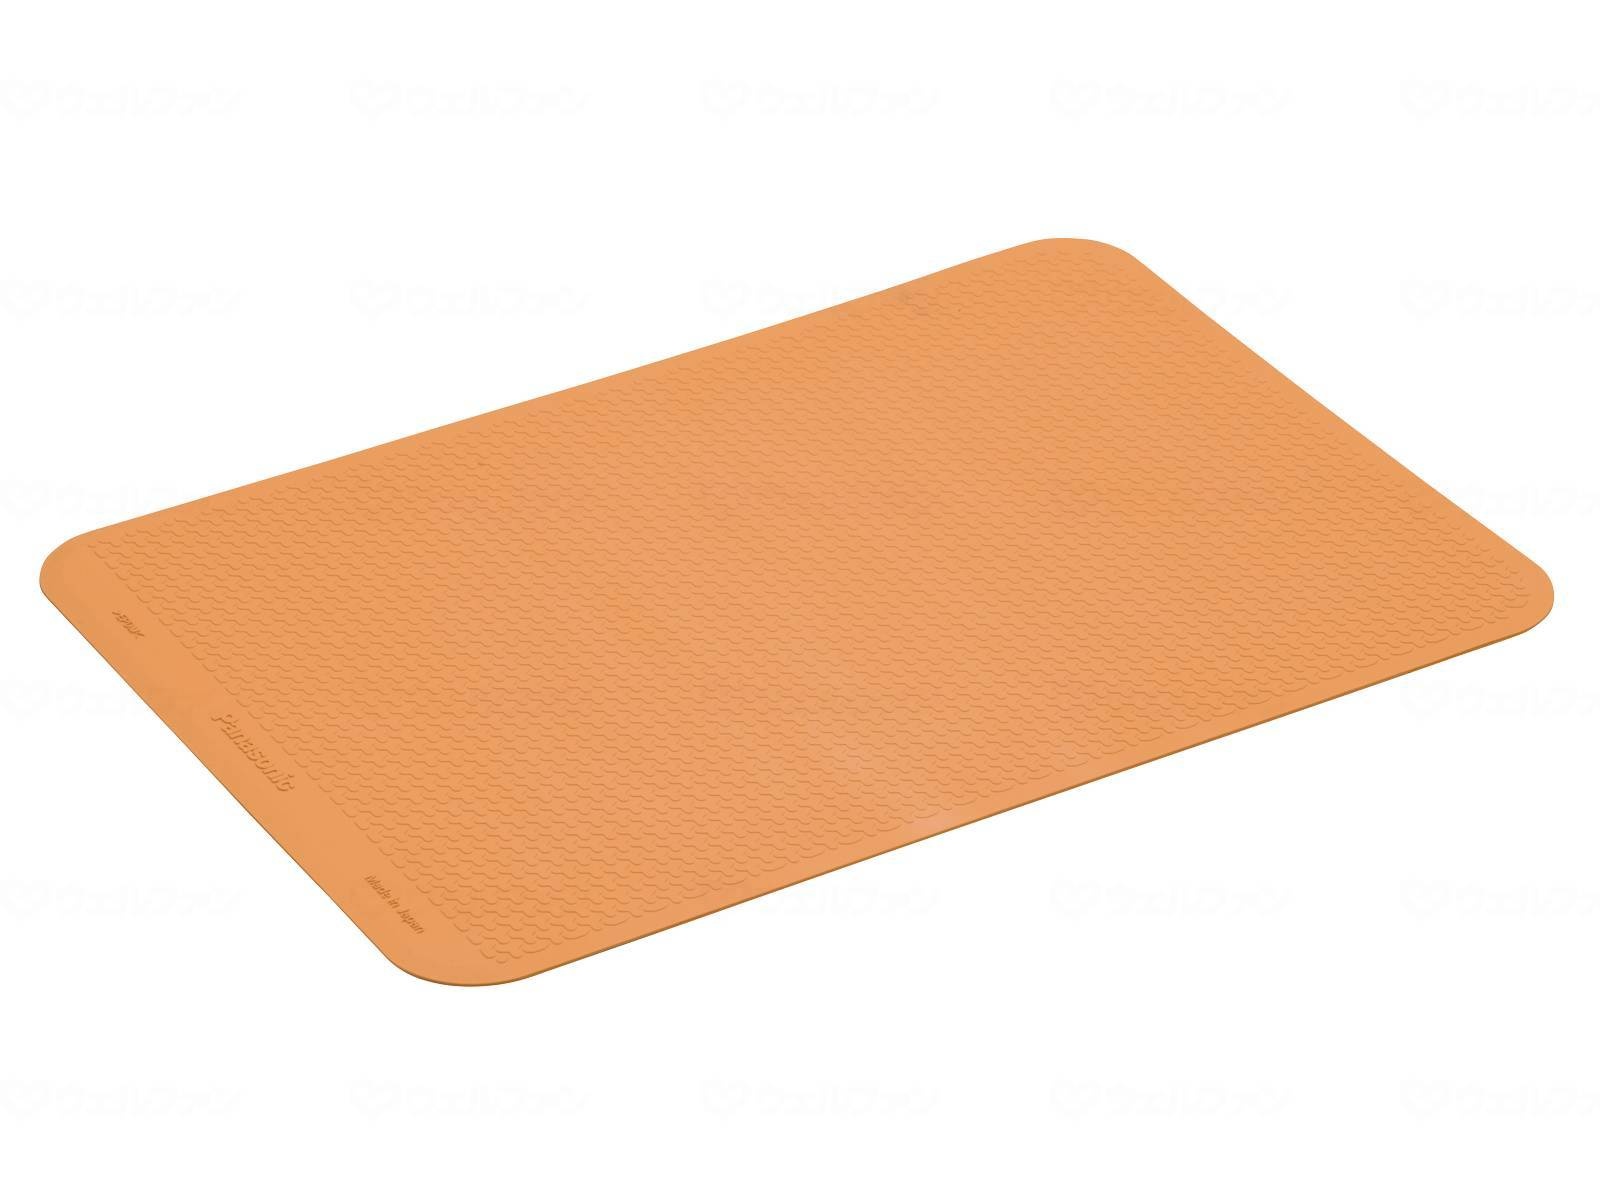
ﾊﾟﾅｿﾆｯｸｴｲｼﾞﾌﾘｰすべり止めﾏｯﾄﾕｸﾘｱ ｵﾚﾝｼﾞ M
メーカー品番：「PN-L10201D」 サイズ・重量 重量0.8kg コメント 辺の数が多い毘沙門亀甲柄で多方向からの力にしっかり対応 ステンレス浴槽でも使えるマット POINT1.360度高いグリップ力 POINT2.防カビタイプのメカニズム 材質・原材料 材質/合成ゴム 規格詳細 サイズ：縦38×横55cm（厚さ2.5mm）
Brand: ﾊﾟﾅｿﾆｯｸｴｲｼﾞﾌﾘｰ
Category: Sporting Goods > Athletics > Wrestling > Wrestling Training Aids > Wrestling Mats